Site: brandenburg
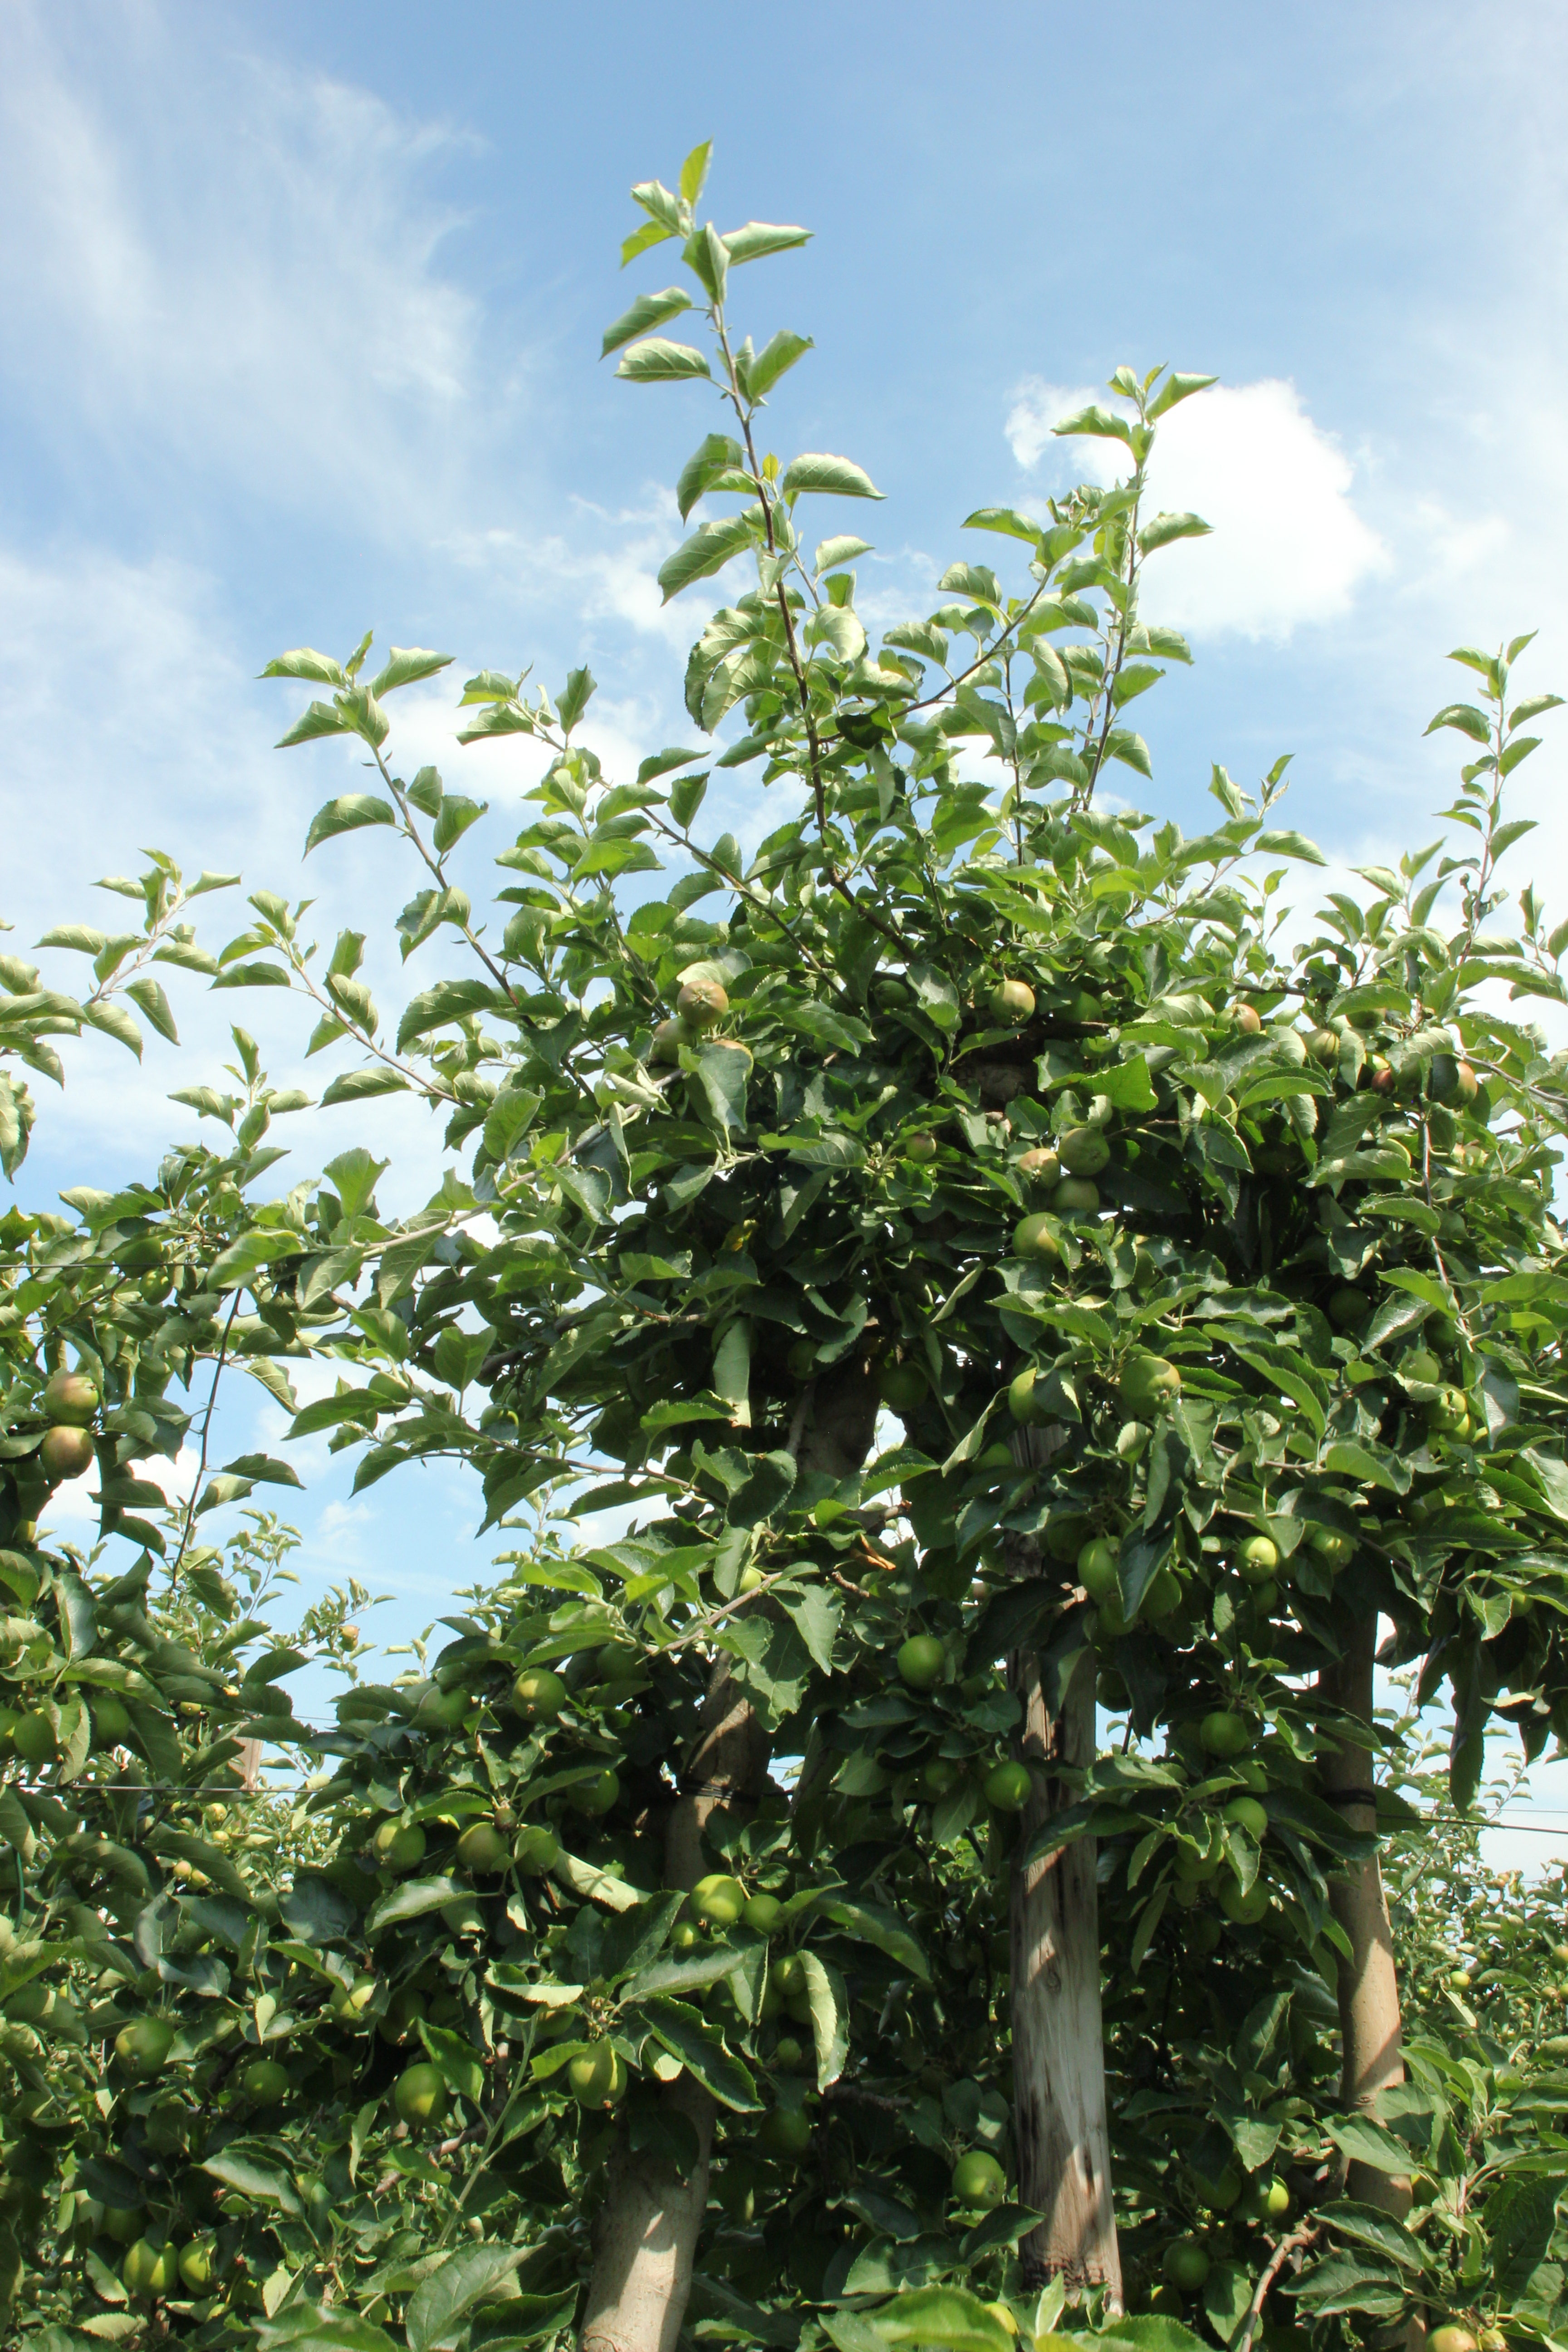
Growth stage (BBCH 74): Development of fruit